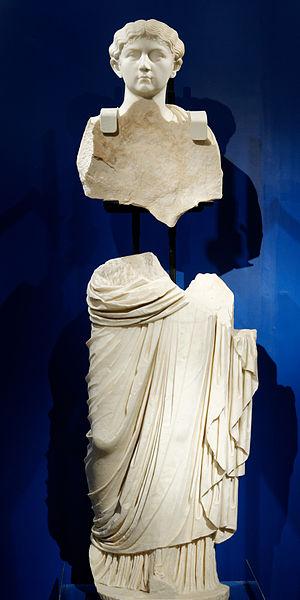
La Domus Romana est un site archéologique, situé entre Mdina et Rabat, qui correspond à une ancienne domus romaine datée du Iᵉʳ siècle av. J.-C., et sur lequel fut plus tard établie une nécropole musulmane au XIIᵉ siècle. Sa découverte accidentellement en 1881 a été un tournant dans le développement de l'archéologie maltaise. Le lieu accueille dès 1882 le musée des antiquités romaines de l'archipel maltais.
Claudia Antonia, est la fille de l’empereur romain Claude et de sa seconde femme Ælia Pætina. Elle est aussi l’arrière-petite-nièce de l’empereur Auguste, la petite-nièce de Tibère, la cousine de Caligula, la demi-sœur de Claudia Octavia et de Britannicus et la belle-sœur de Néron.